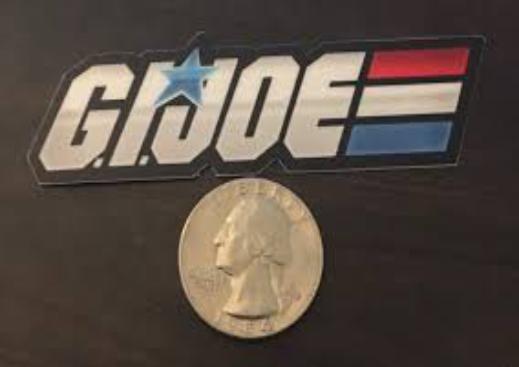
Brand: g.i. joe
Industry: Leisure